Central Plaza (Dublin)

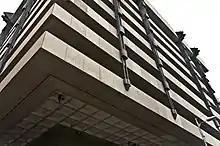
External support detail

The design and construction of the Central Bank building were unique, being the only suspended structure in Ireland, and one of perhaps 20 in the world. The building is based around two central concrete cores, with floorspace suspended around them by twelve sets of external supports. During construction, the concrete cores were built first, and each floor was built at ground level and then raised into place. The rooftop supports were originally exposed on the roof, giving the building an even more distinctive profile, but were later contained in copper cladding due to issues with rainwater.